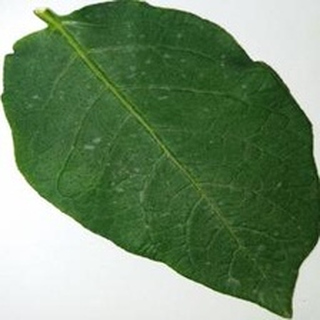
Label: healthy_potato